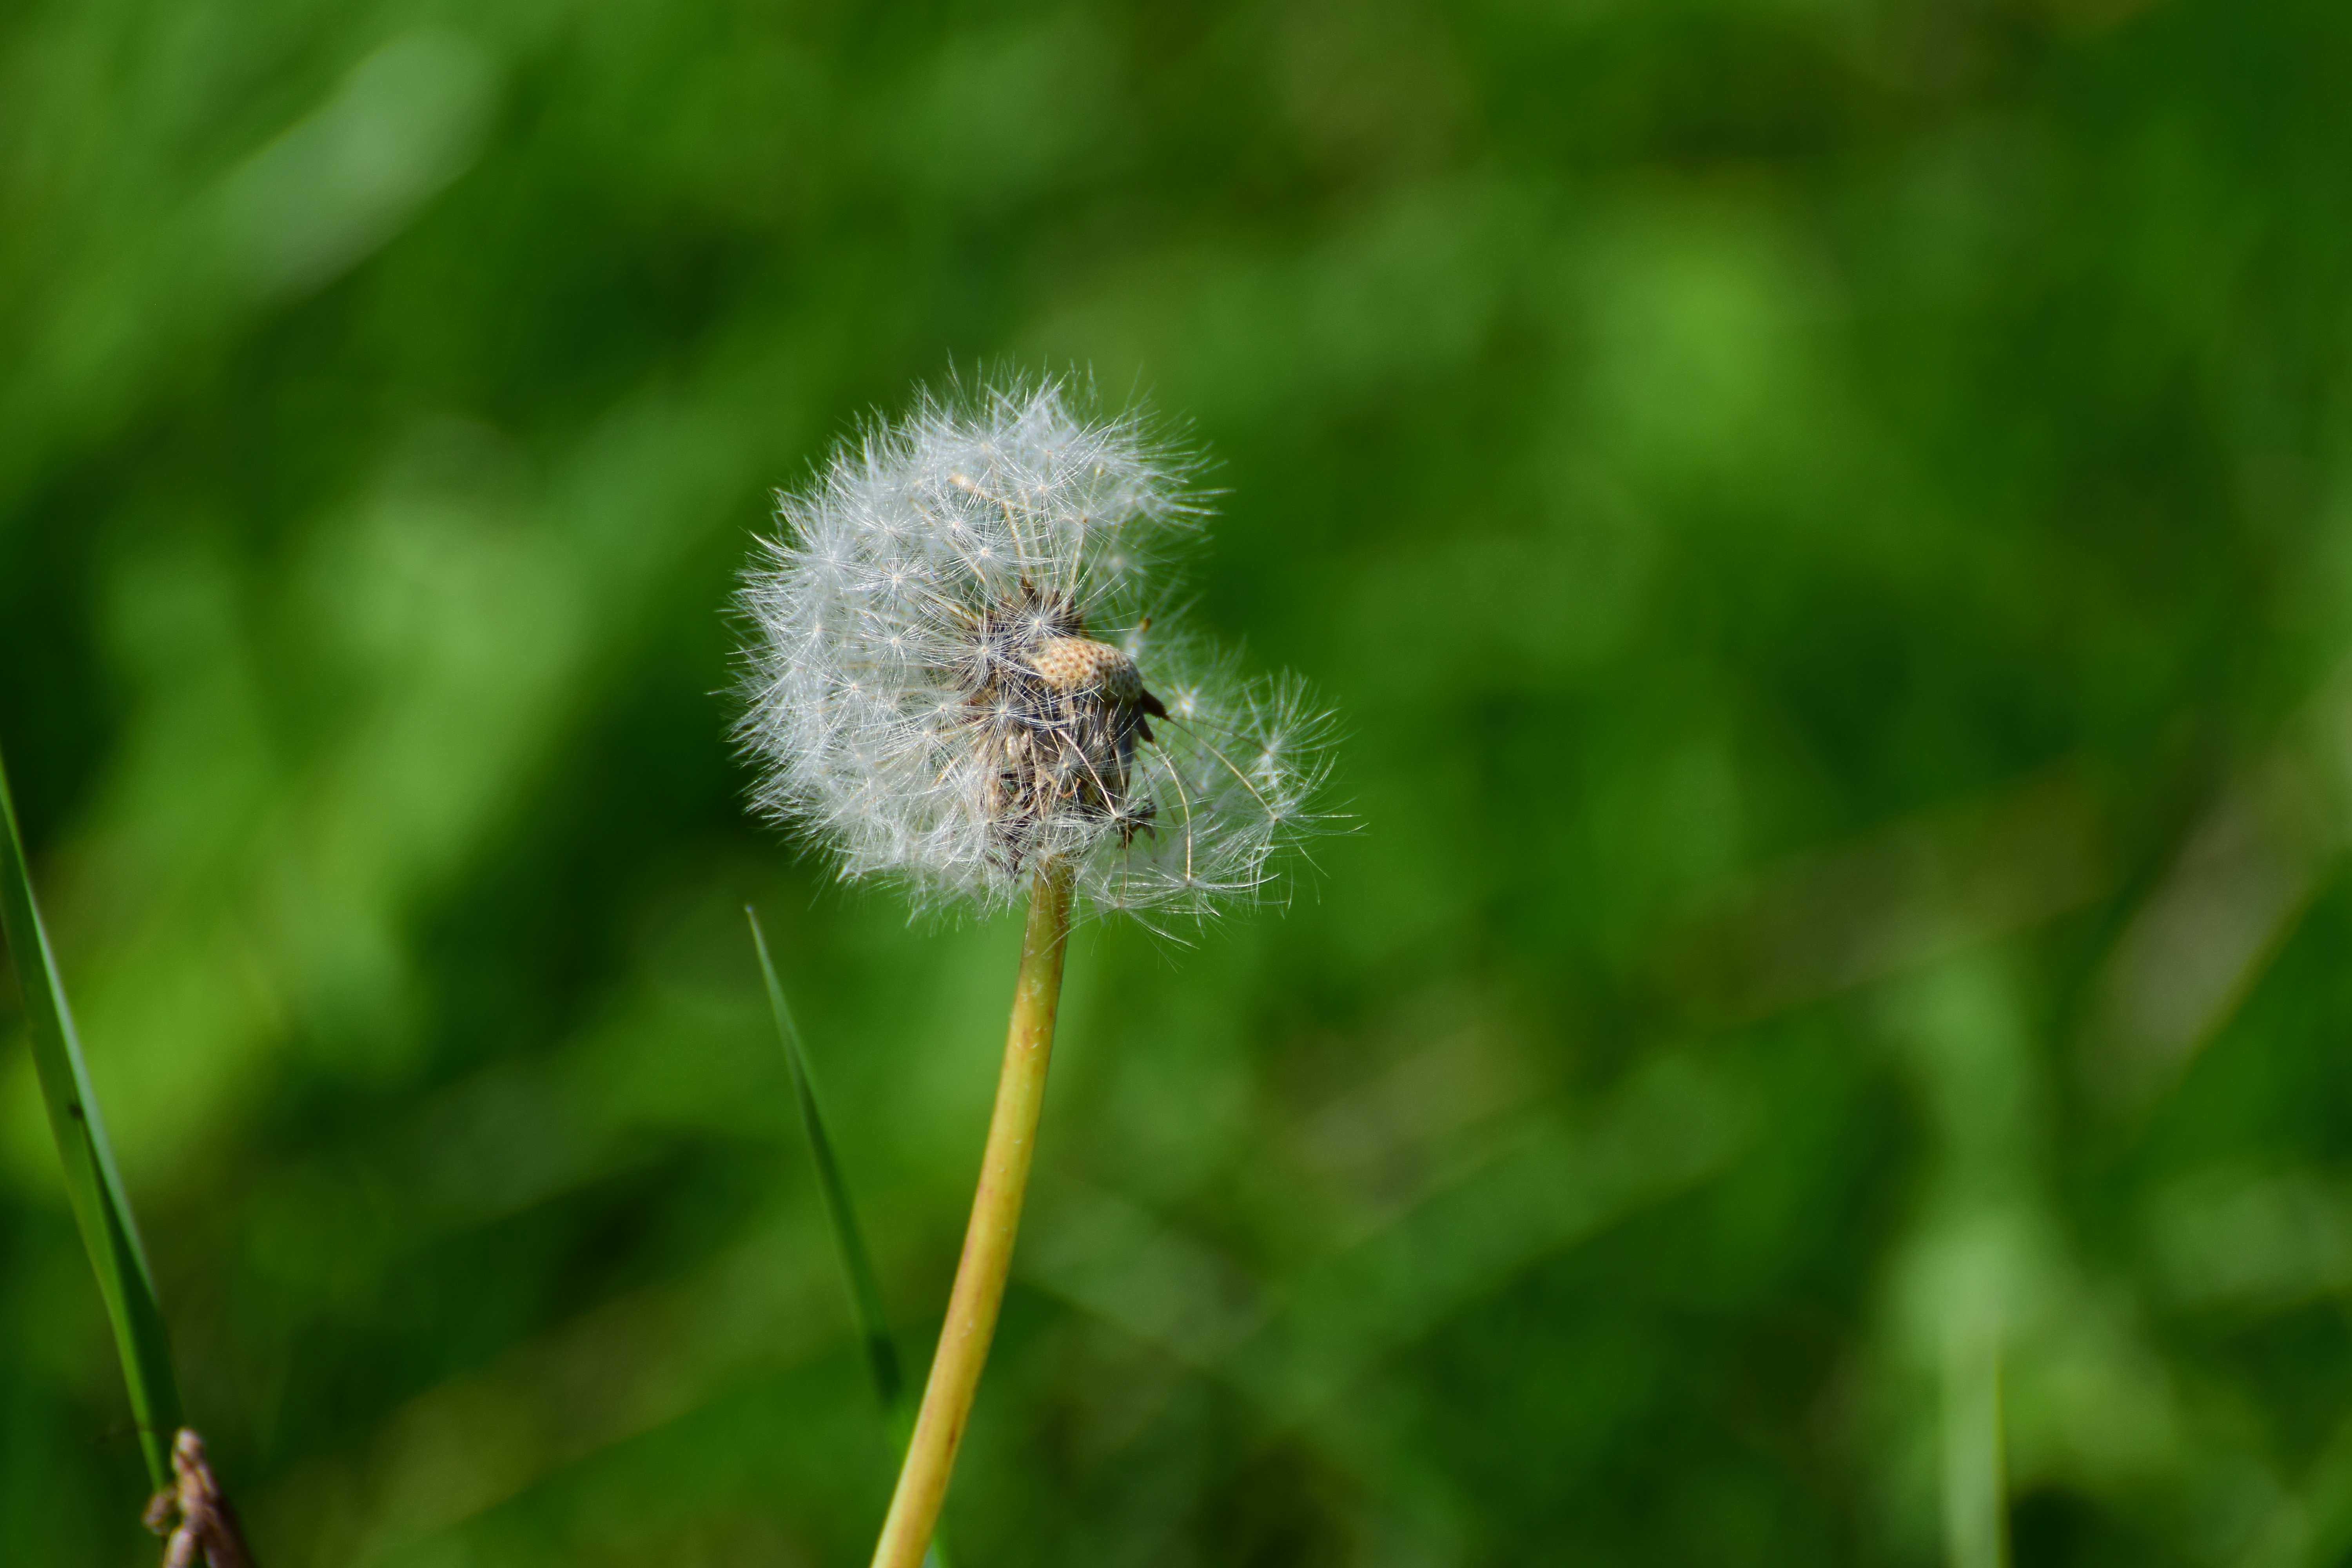
nature, grass, plant, lawn, photography, meadow, dandelion, prairie, leaf, flower, green, insect, botany, close, flora, fauna, wildflower, close up, wild flowers, seeds, thistle, multiplication, macro photography, flowering plant, daisy family, dandelion seeds, grass family, plant stem, land plant